Timothy M. Carney

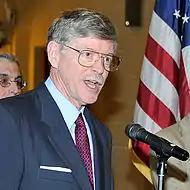
Carney in July 2011

The Haiti Democracy Project was officially launched at the Brookings Institution in November 2002 as a non-profit organization. Its funding was raised from Haitian-Americans and Haitians living in the United States, as well as other U.S. citizens. Its primary purpose was creating a more pragmatic and operative U.S. policy towards Haiti.